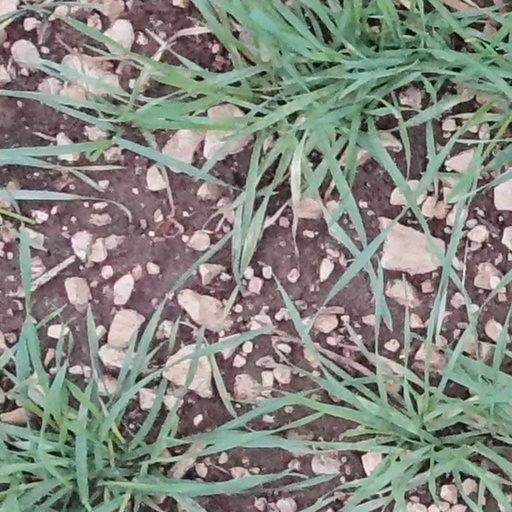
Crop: wheat